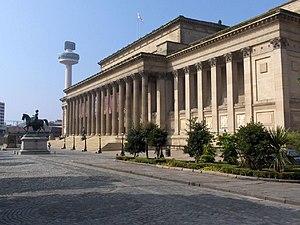
Le St. George's Hall est une salle de spectacle et un tribunal situés dans le centre de Liverpool, au Royaume-Uni. De style néo-classique, le bâtiment classé depuis 1952 « d’un intérêt exceptionnel » par le English Heritage fut construit de 1851 à 1854 face à la gare de Lime Street, à partir du projet de l'architecte Harvey Lonsdale Elmes. Bordé au nord par la William Brown Street, il fait partie d’une des zones du port marchand de Liverpool classées en 2004 au patrimoine mondial par l'Organisation des Nations unies pour l'éducation, la science et la culture.